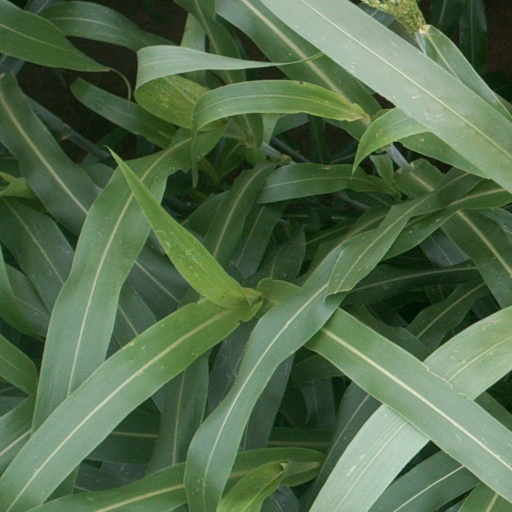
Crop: sorghum